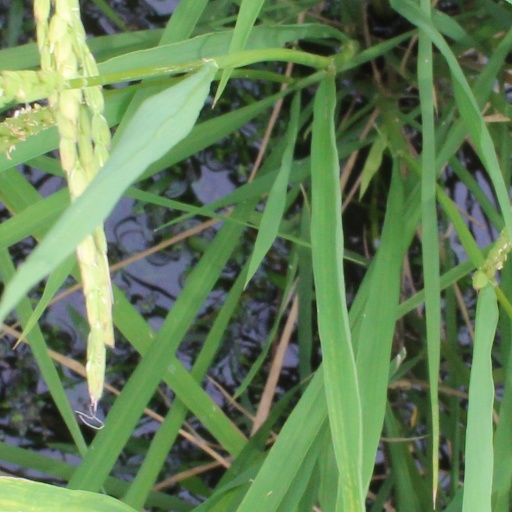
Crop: rice